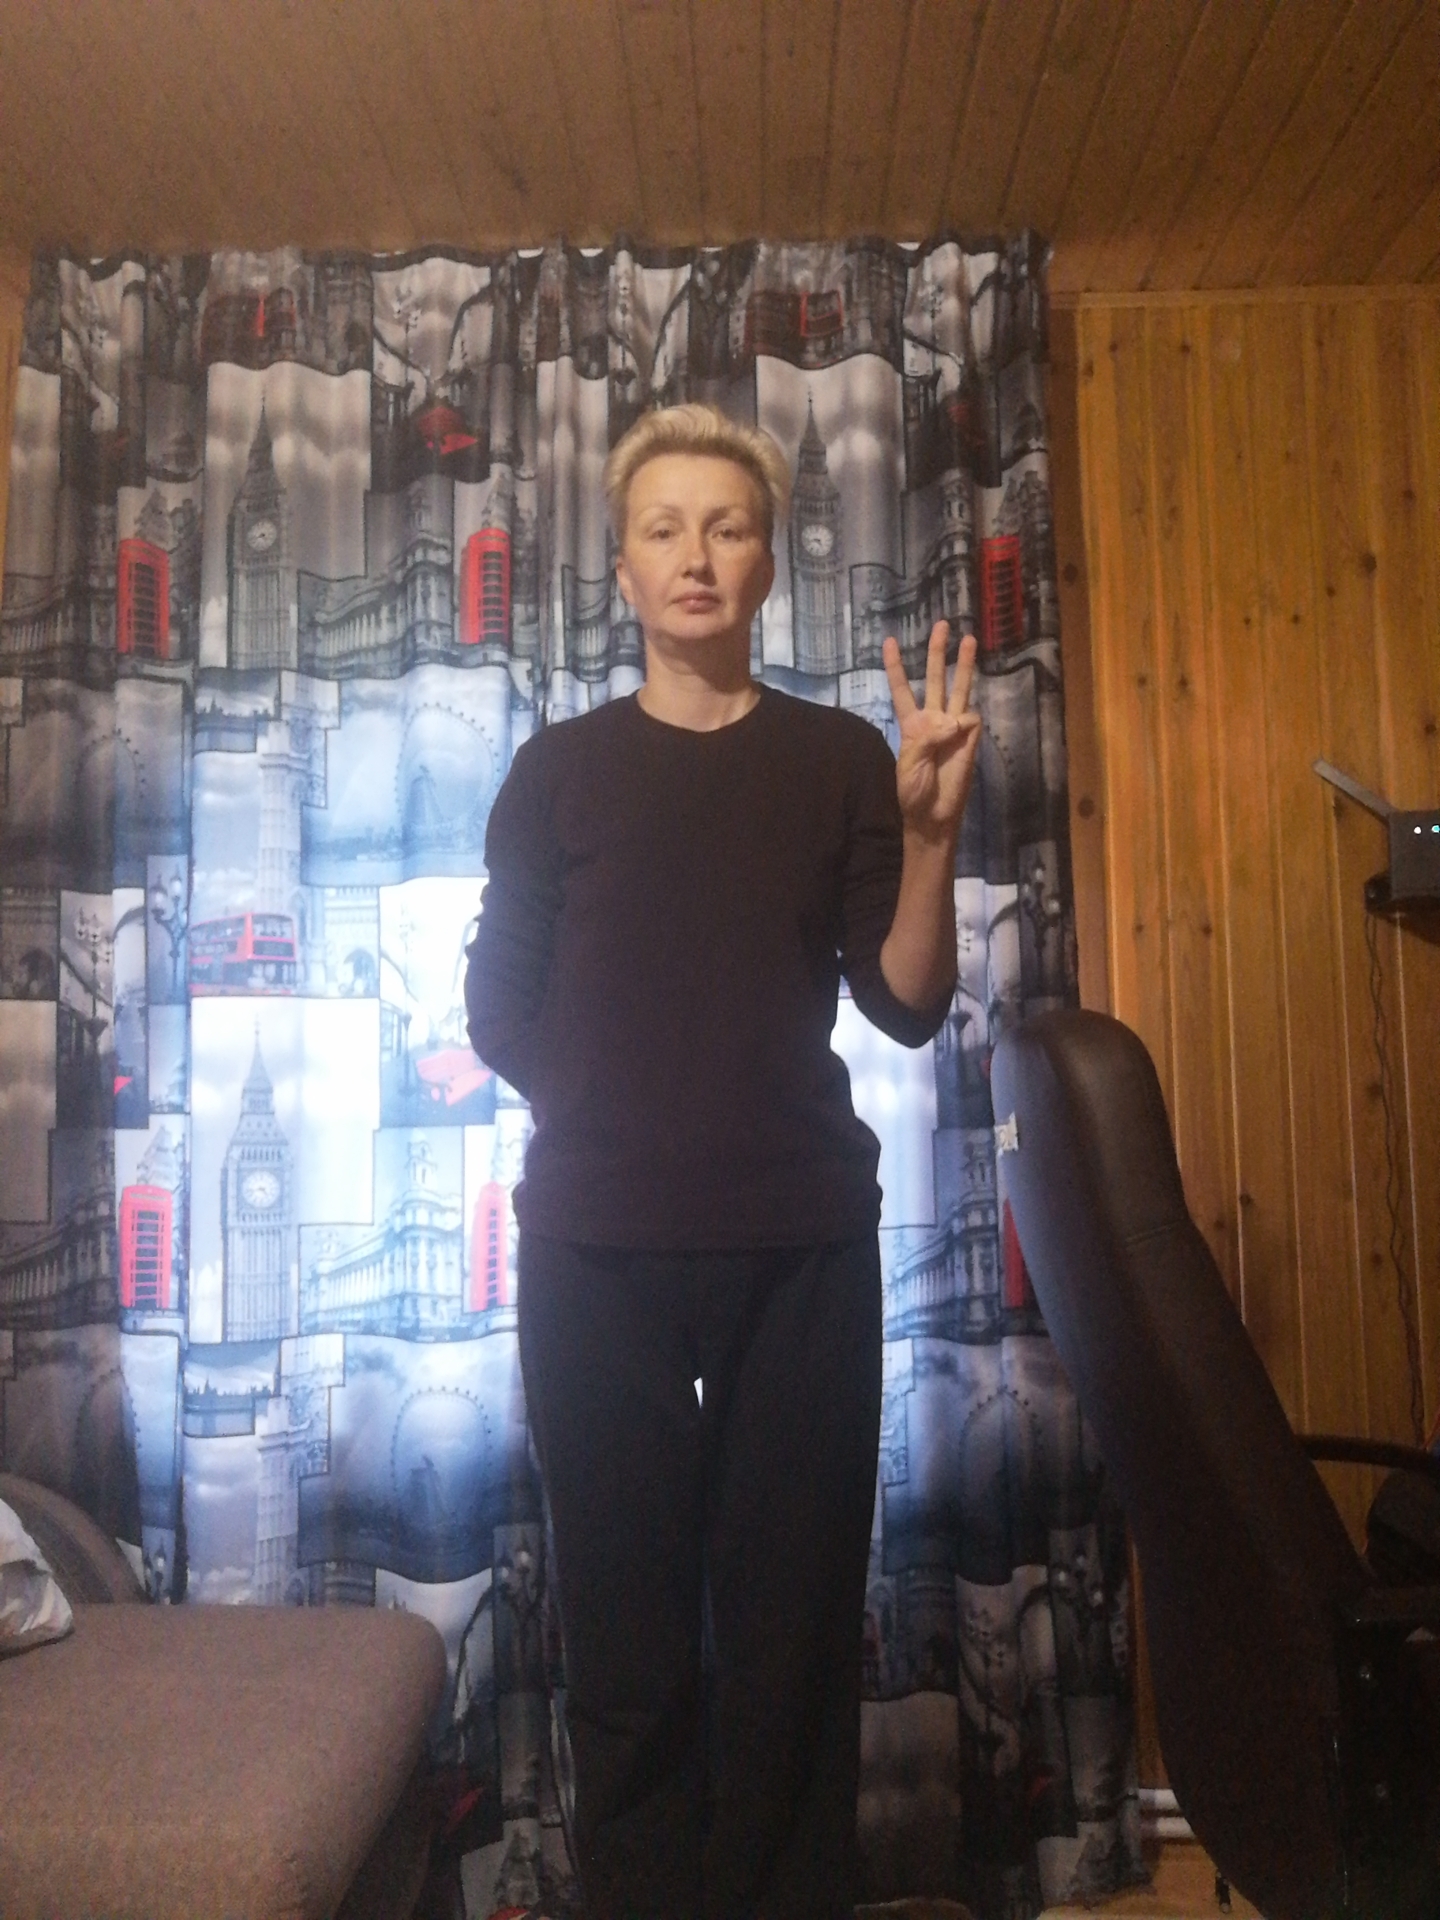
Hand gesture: three